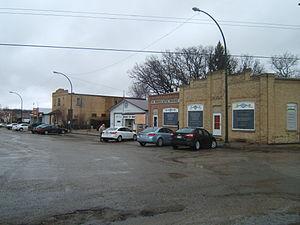
Wawanesa est une communauté du Manitoba, entourée par la municipalité rurale d'Oakland. Wawanesa est le lieu d'origine de la compagnie d'assurances Wawanesa Insurance.